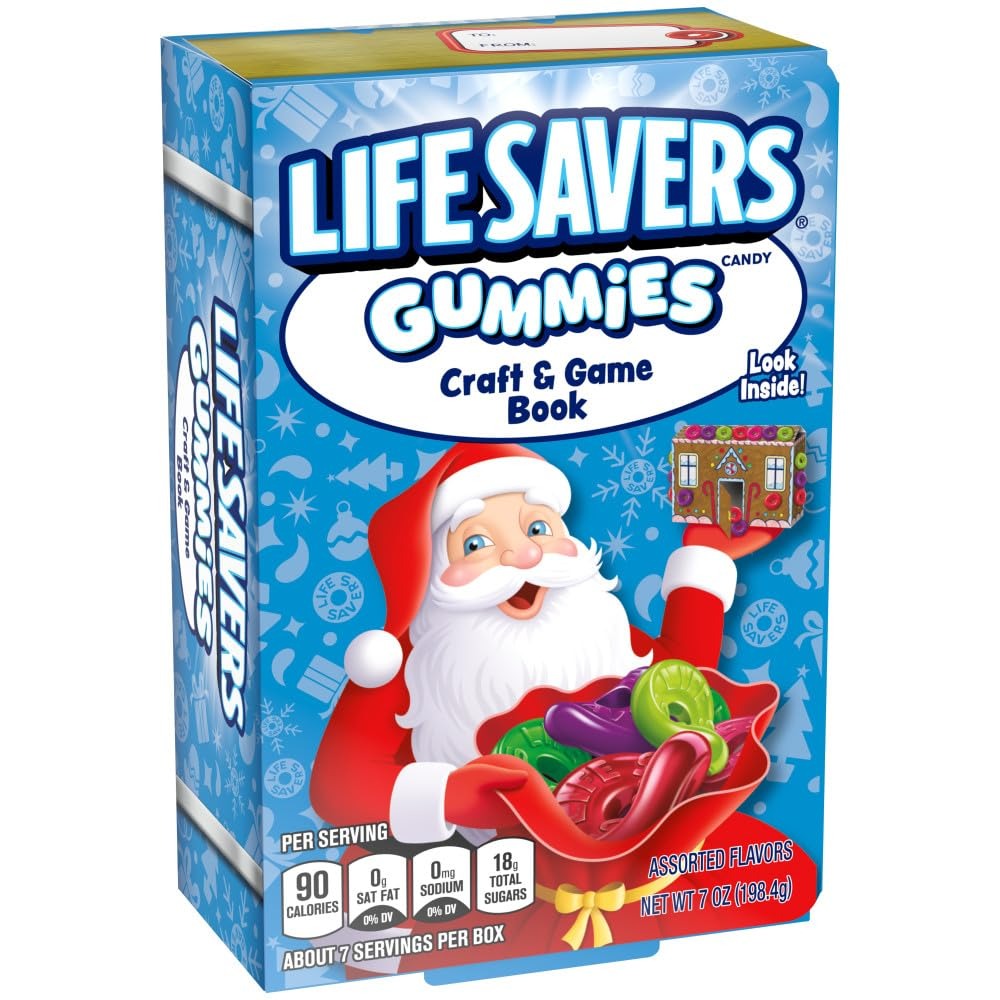
Item Name: Life Savers Five Flavor Christmas Storybook Box (6.84 Ounces)
Bullet Point: Contains (1) Life Savers Five Flavor Christmas Storybook Box (6.84 Ounces)
Value: 6.84
Unit: Ounce

Price: 5.495